Stalybridge

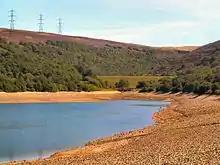
Walkerwood Reservoir in the Brushes Valley

Much of the upland areas of the town are grouse moors. Boar Flat is part of the Dark Peak Site of Special Scientific Interest, as classified by Natural England. The slopes below the moors, particularly beneath Harridge Pike, are used for sheep grazing by the hill farms. The Stalybridge Country Park centres on two areas. Firstly, the Brushes Valley, with its four reservoirs running up into the Pennine Moors, and secondly Carrbrook, lying in the shadow of Buckton Castle. Linking the two areas, although outside the country park boundaries, is a good rights of way network, and areas of designated access land which take visitors into the Tame Valley, Longdendale and the Peak District. The country park affords views of the Cheshire Plain, Jodrell Bank and on very clear days the mountains of Snowdonia. Buckton Castle and Stalybridge cairn, a round cairn, west of Hollingworthhall Moor are both scheduled monuments.